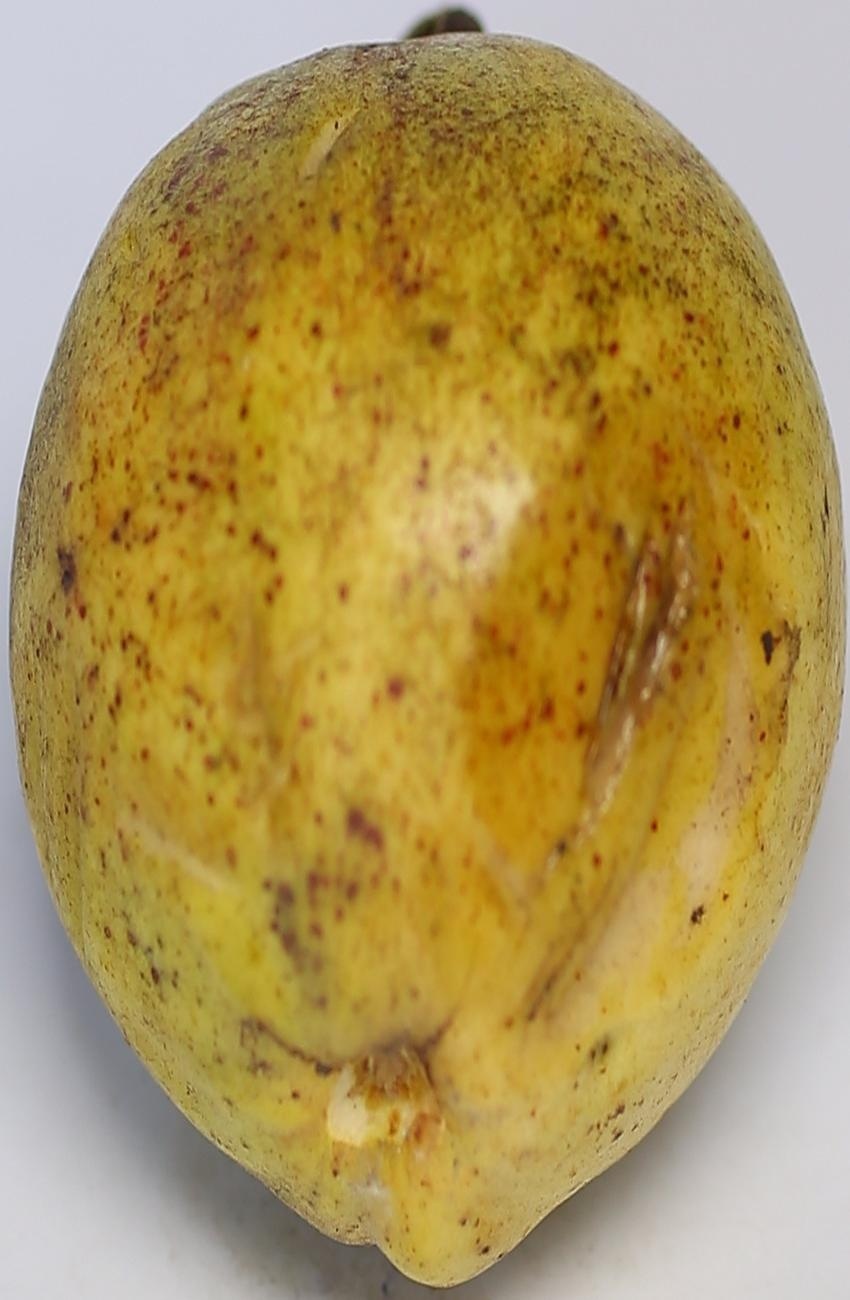
Maturity: ripe
Variety: thadhrami